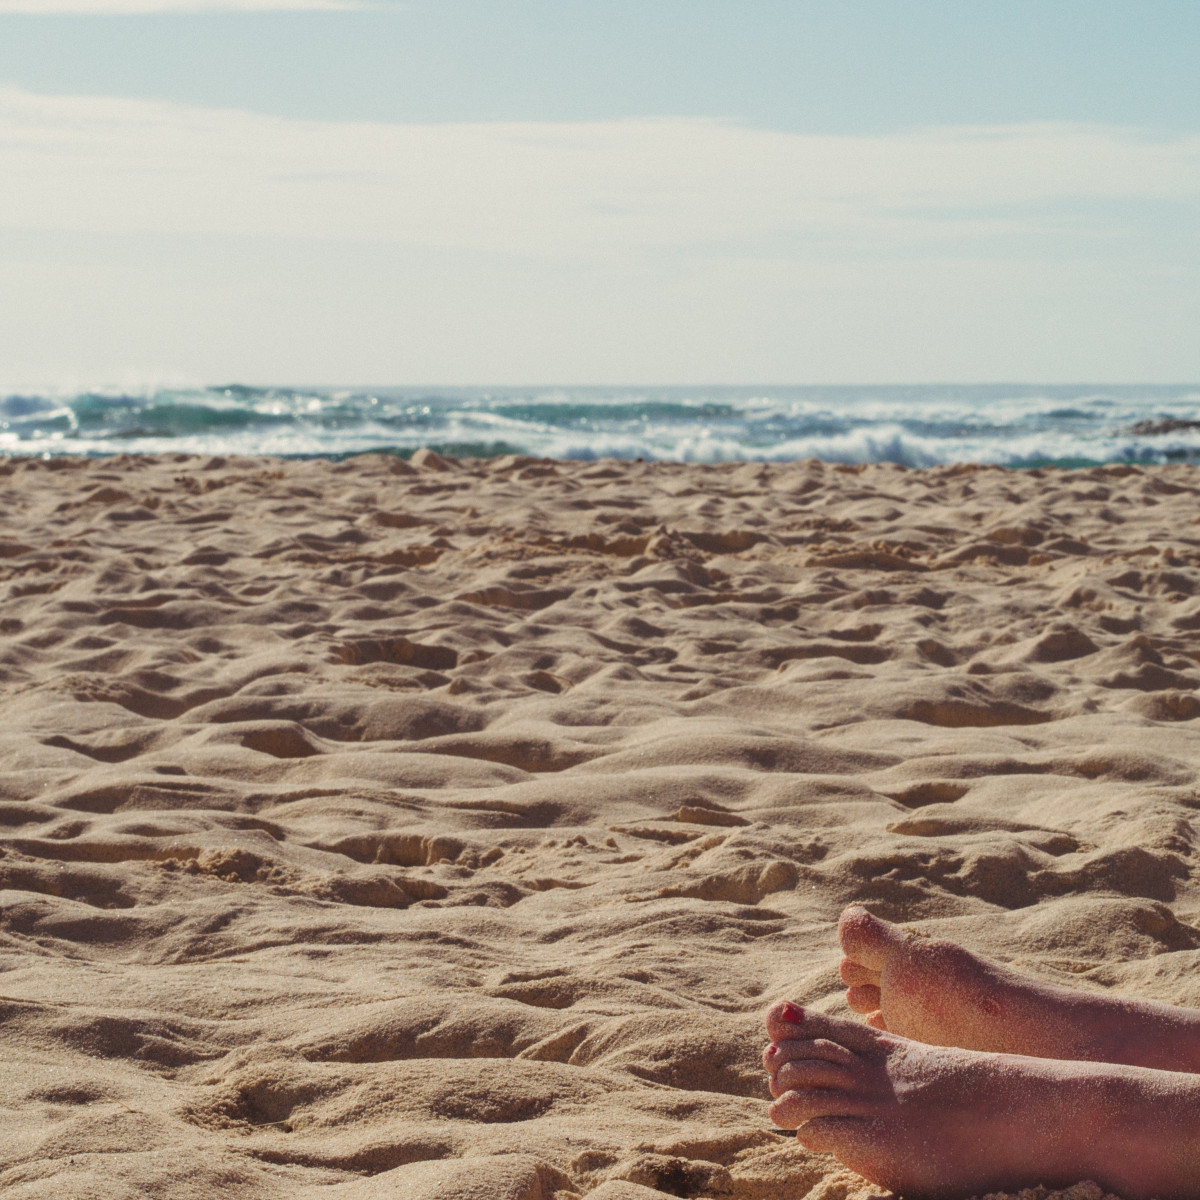
Tags: sea, coast, sand, ocean, shore, vacation, material, body of water, habitat, natural environment